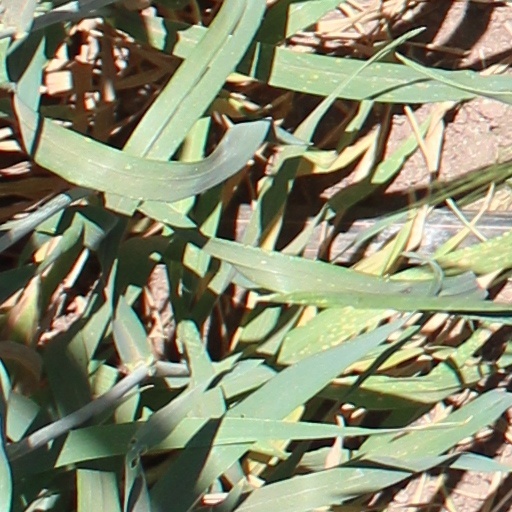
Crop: wheat